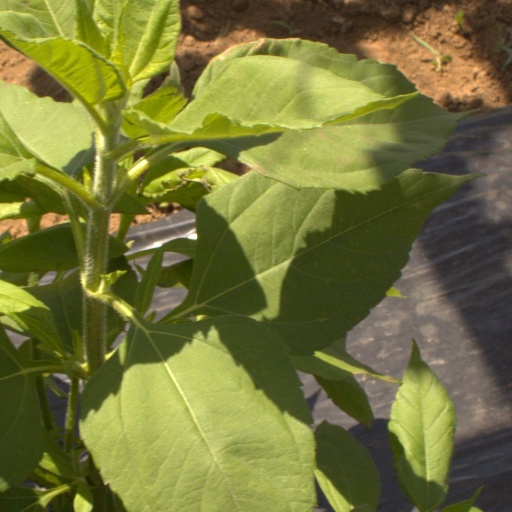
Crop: Jerusalem artichoke